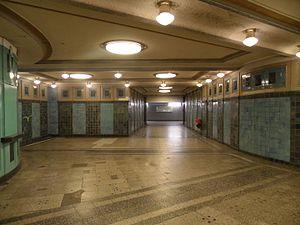
Heidelberger Platz est une station du métro de Berlin à Berlin-Wilmersdorf. Elle est située sous le carrefour de la Mecklenburgische Straße et de la Rudolstädter Straße, qui longe les rails du Ringbahn et de la Bundesautobahn 100. La gare de S-Bahn Gare de Berlin Heidelberger Platz est accessible par ascenseur. Une bouche donne sur la Heidelberger Platz qui a donné son nom à la station, mais elle est en travaux au moins jusque fin juillet 2014.